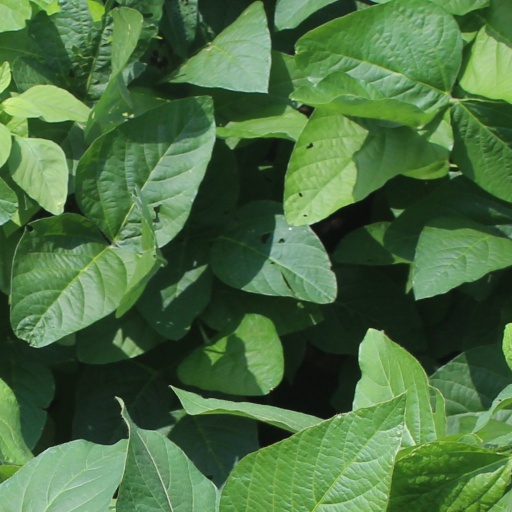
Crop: soybean